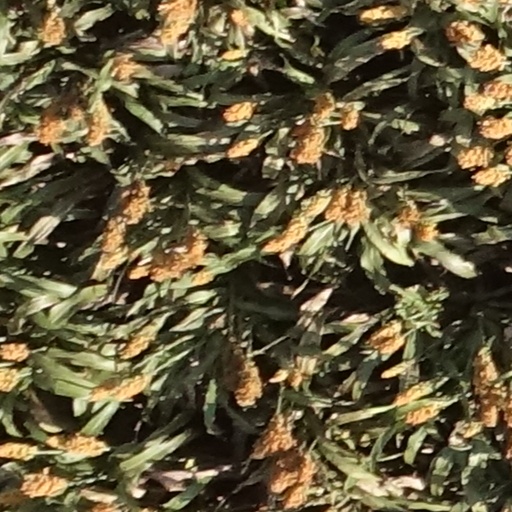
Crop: sorghum